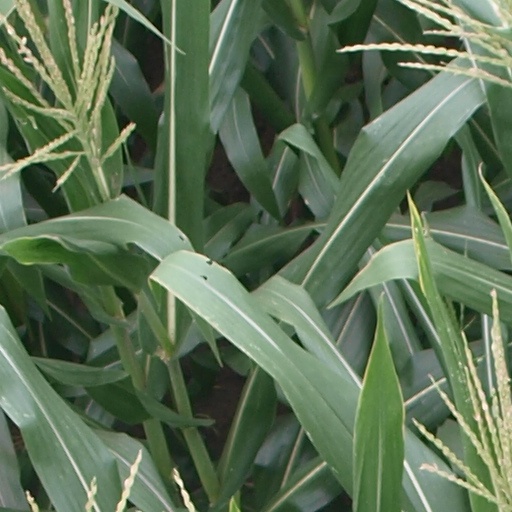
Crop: maize; corn